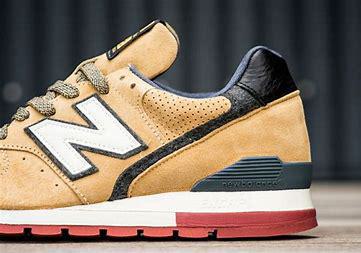
Brand: New
Model: Balance New Balance 996 Series